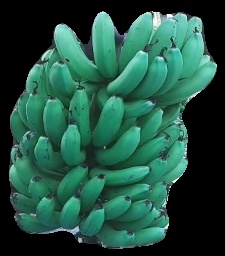
Variety: pachbale
Grade: grade3